Hell's Kitchen (American TV series) season 21

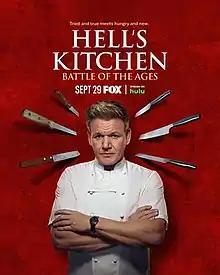
Promotional poster for season 21, featuring host Ramsay

The twenty-first season of the American competitive reality television series "Hell's Kitchen" (subtitled as Hell's Kitchen: Battle of the Ages) premiered on Fox on September 29, 2022, and concluded on February 9, 2023. Gordon Ramsay returned as host and head chef, while Christina Wilson returned as the Red Team's sous-chef and Jason Santos returned as the Blue Team's sous-chef. Matthew Childs and Marino Monferrato both returned as maître d'; Matthew temporarily filled in for Marino in Episodes 1–9 while Marino was visiting family in Italy.